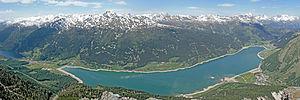
Le lac de Resia est un lac situé dans le nord de l'Italie, dans la région du Trentin-Haut-Adige, à environ 110 km au nord de Bolzano, à proximité de l'Autriche et du canton suisse des Grisons, sur le territoire de la commune de Curon Venosta.